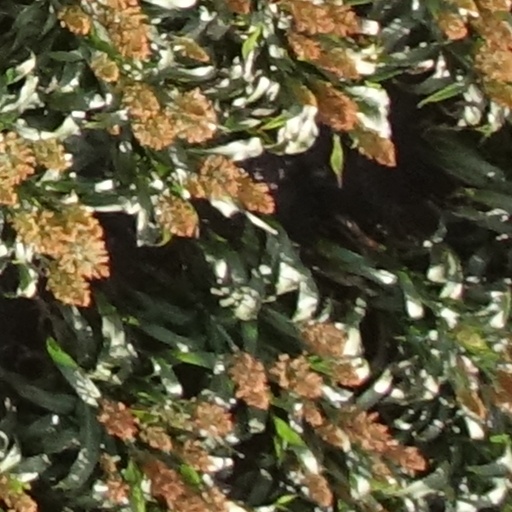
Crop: sorghum